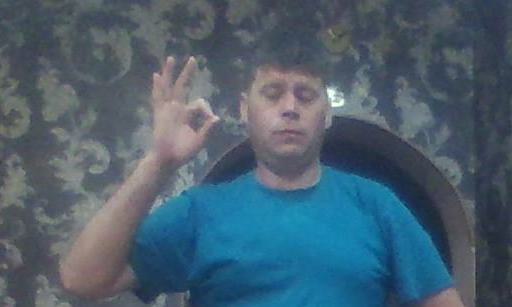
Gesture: ok